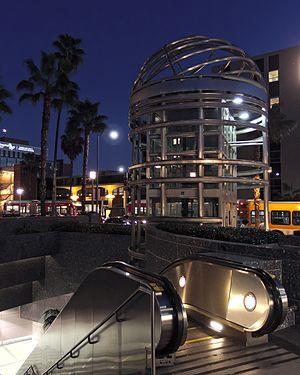
Vermont/Sunset est une station du métro de Los Angeles desservie par les rames de la ligne B et située dans le quartier d'East Hollywood à Los Angeles en Californie.